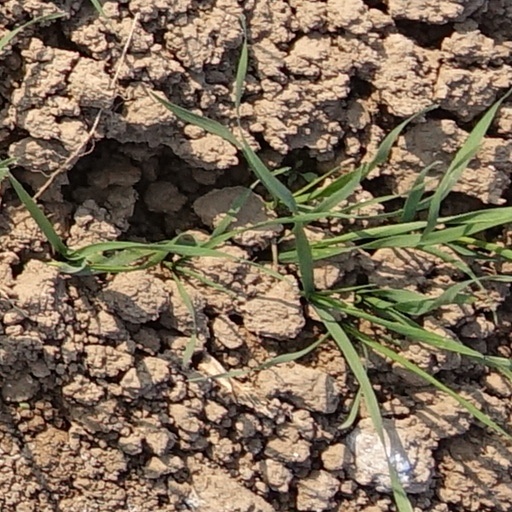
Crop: wheat